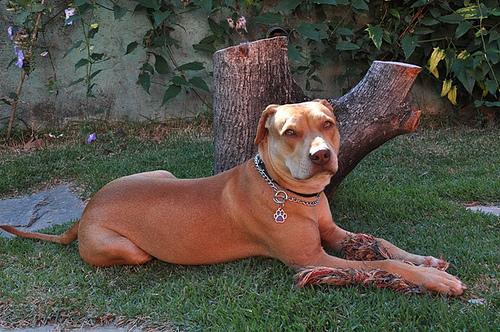
Breed: american pit bull terrier